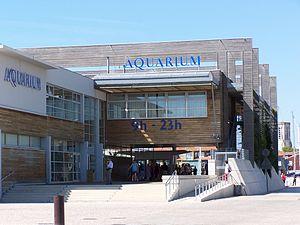
Photographie de l'entrée de l'Aquarium de La Rochelle.
L'Aquarium La Rochelle est un aquarium français situé en Charente-Maritime, à La Rochelle, face au Vieux-Port. Ouvert en 1988, il est la propriété du groupe Coutant.
Le tourisme en Charente-Maritime constitue l'un des piliers de l'économie départementale.